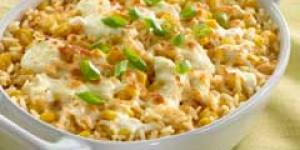
arroz con crema y elote